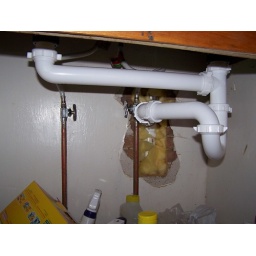
the new drain system for the kitchen sink... giant hole in the wall was a pre-existing condition